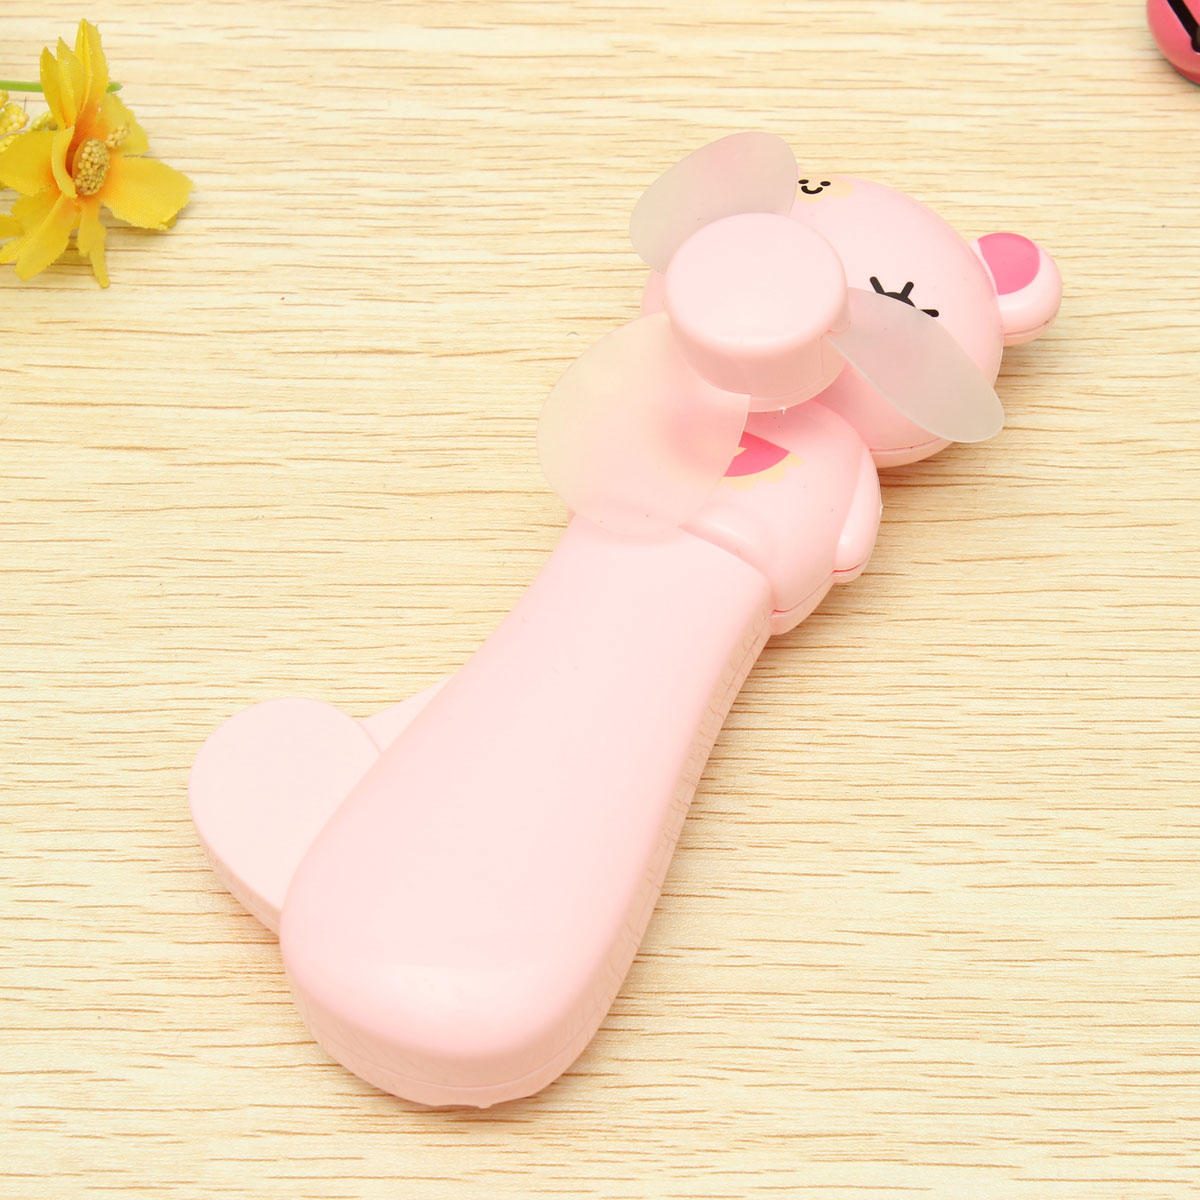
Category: fan